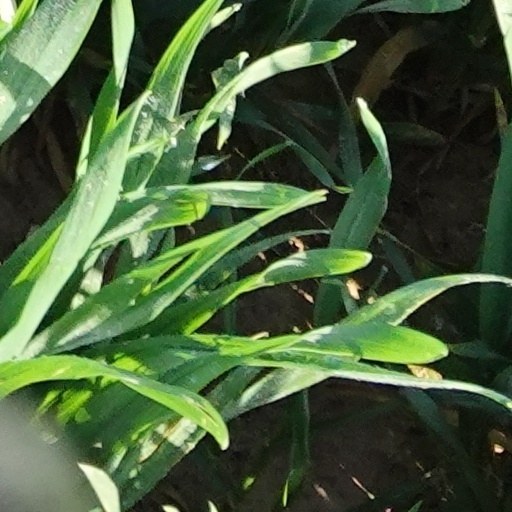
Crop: wheat